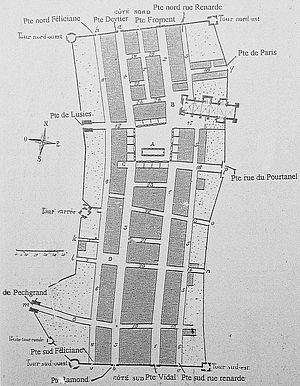
Beaumont-du-Périgord - Plan de la ville avec ses fortifications
La porte de Luzier est une porte de ville datant du XIVᵉ siècle et constituant un élément des fortifications de la commune de Beaumont-du-Périgord dans le département de la Dordogne.
L'église Saint-Laurent-et-Saint-Front est une église catholique située à Beaumont-du-Périgord, en France.
Beaumont-du-Périgord est une ancienne commune du sud-ouest de la France, située dans le département de la Dordogne en région Nouvelle-Aquitaine, devenue le 1ᵉʳ janvier 2016 une commune déléguée au sein de la commune nouvelle de Beaumontois en Périgord.